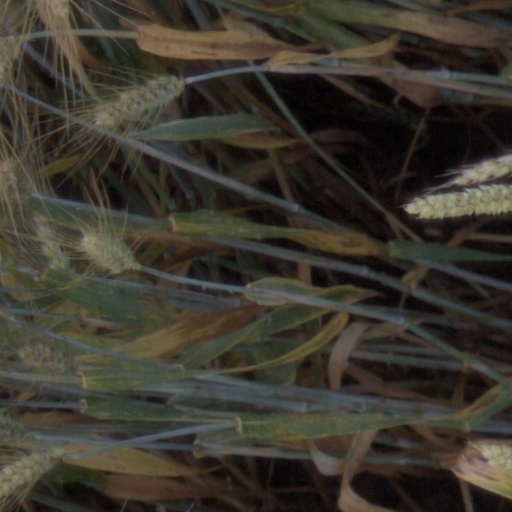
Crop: wheat